Sablanceau and Redoute of Rivedoux

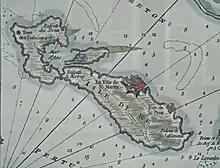
The beach of Sablanceau is at the easternmost end of Île de Ré. Chart of the Road of Basque, 1757.

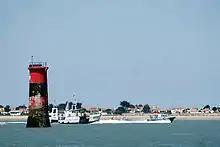
Beach of Sablanceau, seen from the Lavardin.

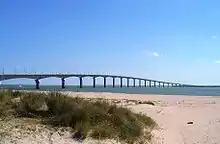
Île de Ré bridge from Sablanceau.

Sablanceau (anciently Saint-Blanceau) is a beach at the easternmost end of the island of Île de Ré in western France. Sablanceau belongs to the commune of Rivedoux-Plage.